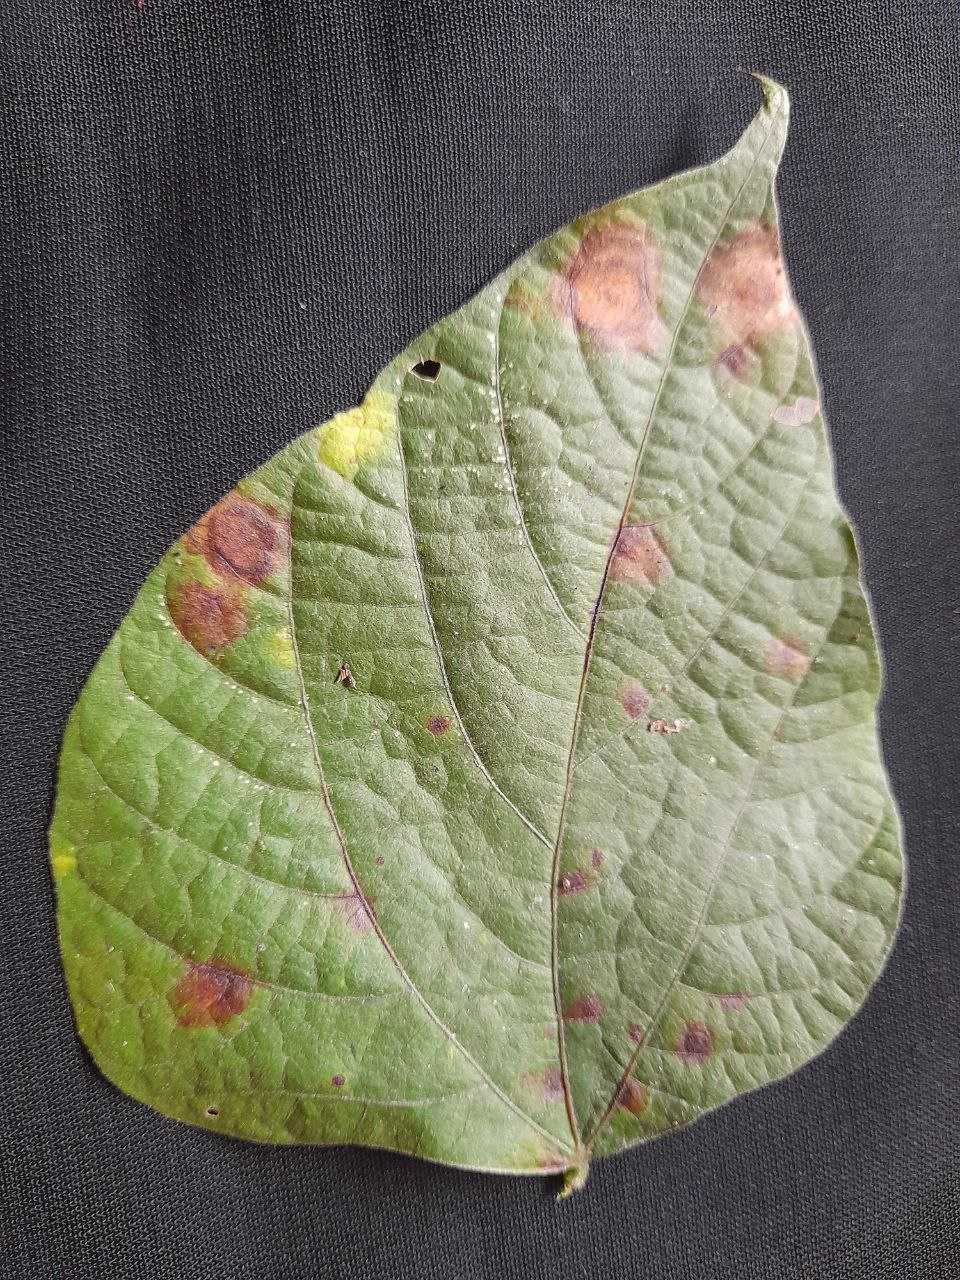
Crop: bean
Leaf condition: Rust